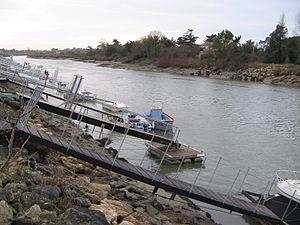
Boyardville sur l'ile d'Oléron (17)
Boyardville est un village dépendant de la commune de Saint-Georges-d'Oléron, dans la partie orientale de l'île d'Oléron. Cette petite station balnéaire est également un port de pêche et de plaisance.